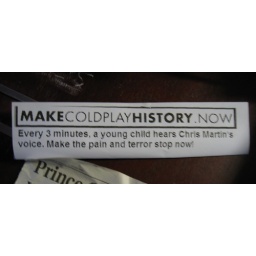
On the door of a bedroom in Sussex campus.